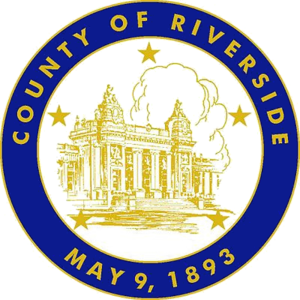
Le comté de Riverside est situé au sud de la Californie et fait partie du Grand Los Angeles. Son siège est la ville de Riverside depuis la création du comté en 1893. Sa population était en 2000 de 1 545 387 habitants.